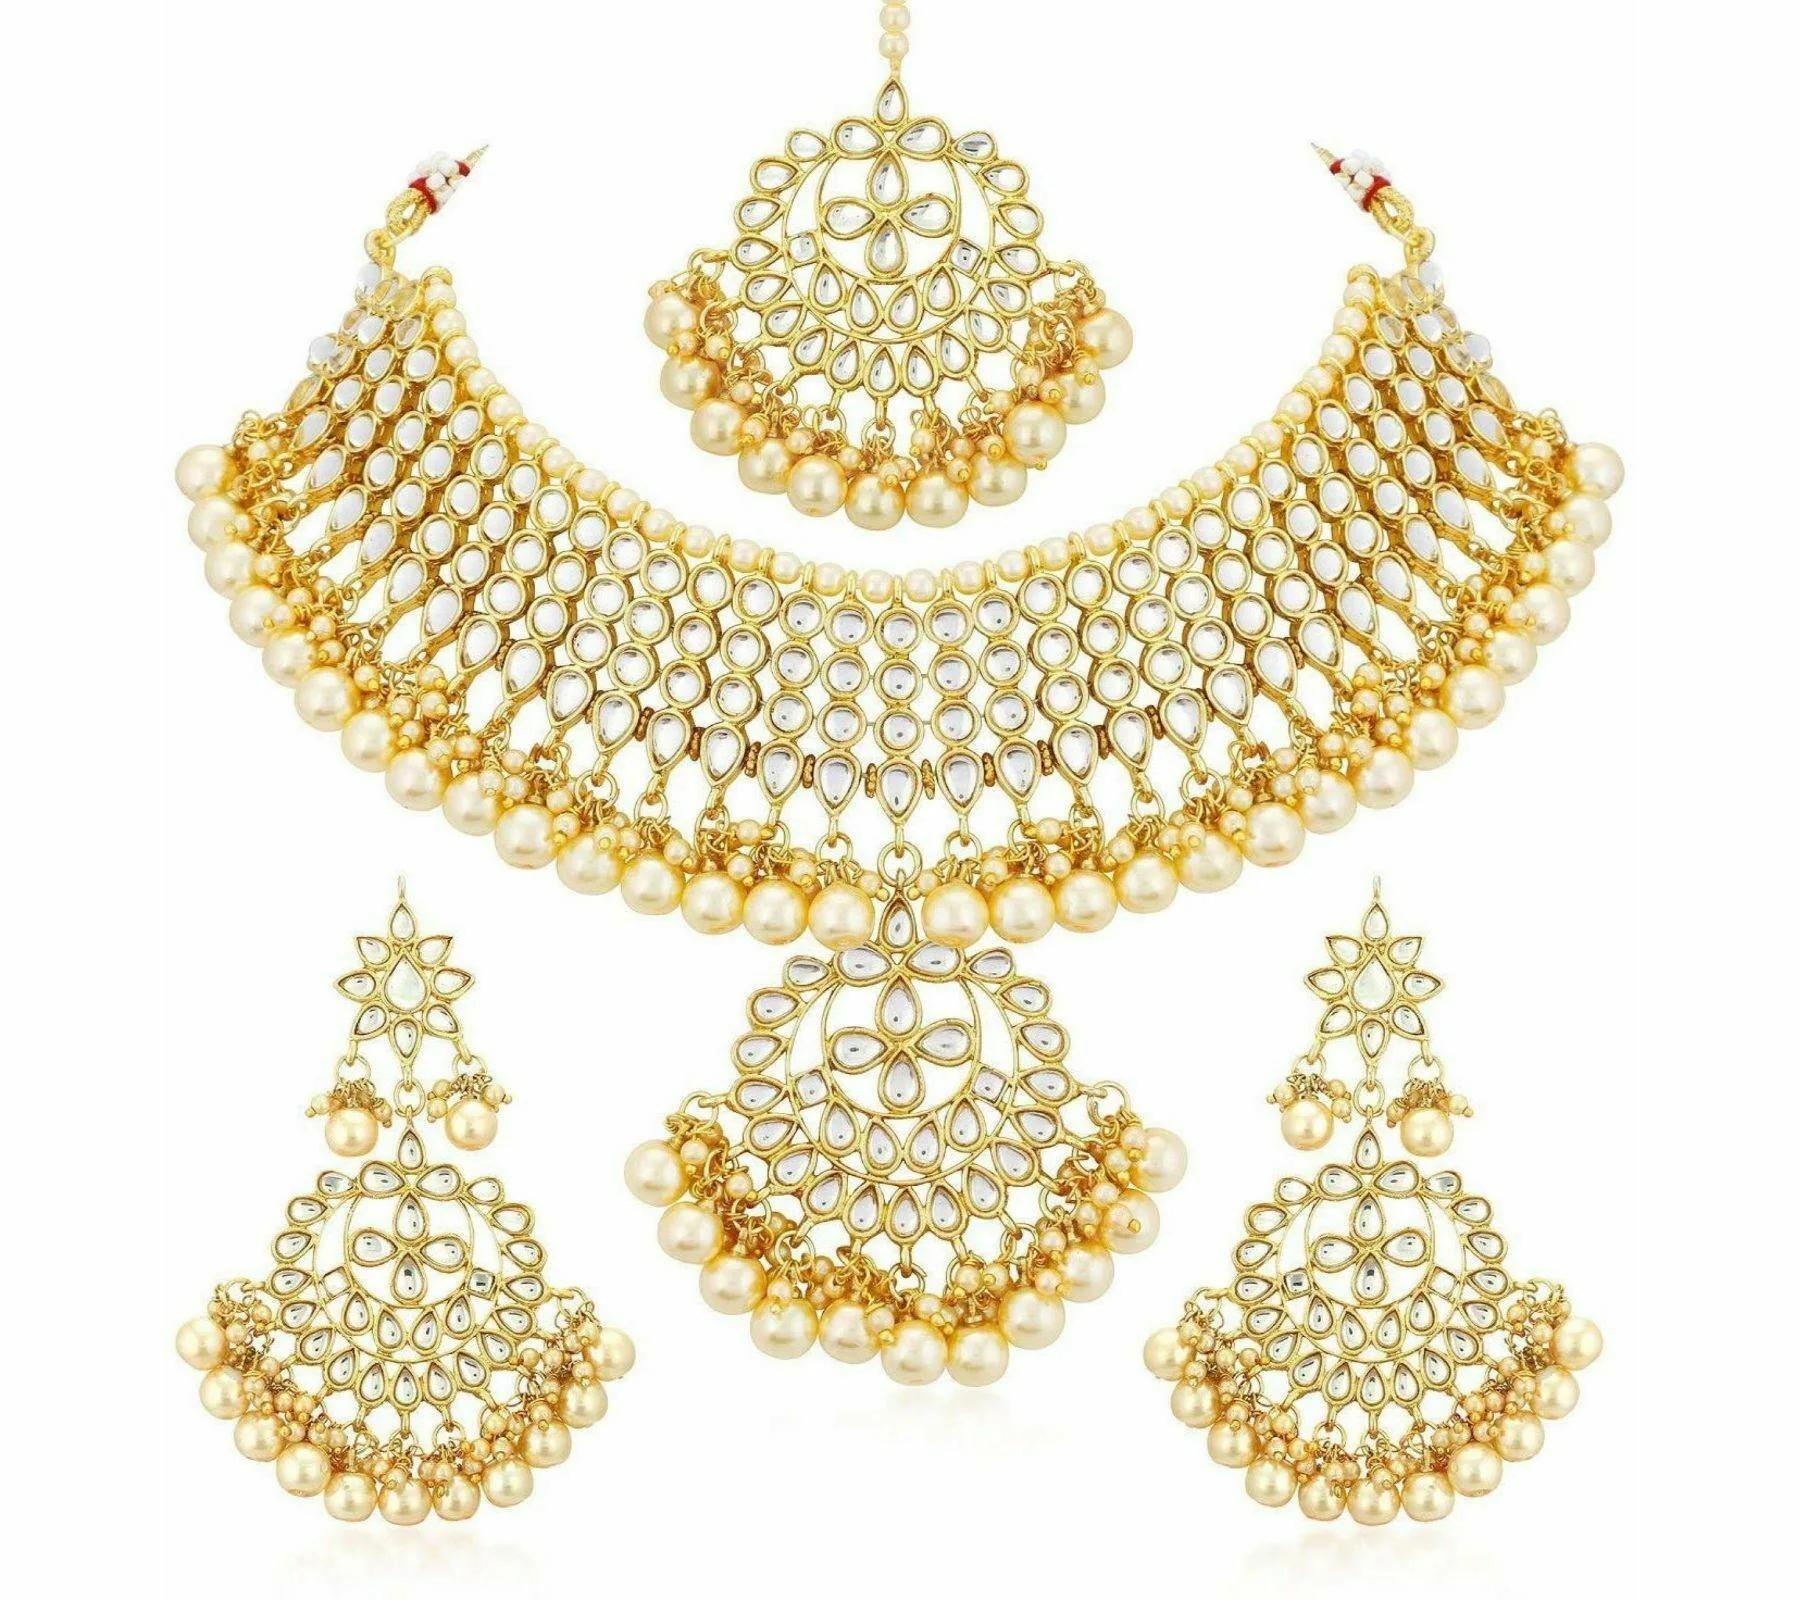
 Gyaan Jewels Handmade Gold Plated Alloy Necklace, Pendant and Earring Set White (Women, Girls) (Pack of 1) Free Size
Type: Necklaces
Brand: Gyaan Jewels
Price: Rs. 640
 The classy charm of the close fitting choker necklace is simply unmatchable in india, chokers studded with precious stones have been used by royalty since ancient times. Thick choker bands worn by teenagers reflect a cool, rebellious sense of style. This jewellery set comes with a mang tikka and is an ideal match for a wedding attire. This mang tikka is a perfect match for this wedding set and will make you look your best at any occasion.
Features: These are very easy to use being lightweight and has a design which makes it very comfortable,Superior quality and skin friendly,Made from premium quality material this product assures to remain in its original glory even after years of usage,Perfect gift ideal valentine, birthday, anniversary gift your loved ones
Included: 1 Necklace, 2 Earrings, 1 mangtika